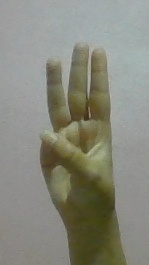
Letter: thaa